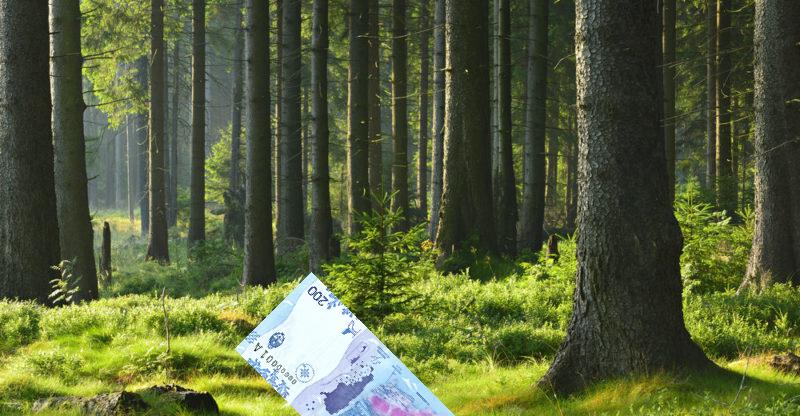
Denominación: 200